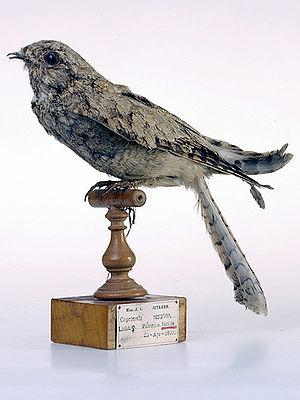
L'Engoulevent du désert est une espèce d'oiseaux de la famille des Caprimulgidae.